Karsog

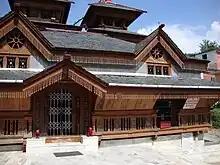

Using sleepers of considerable girth, the temple is a wood and slate structure. I is believed that the sacred fire in the temple has been kept burning from times immemorial - and that the level of the ashes never increases. There is an unusually large drum in the temple with rhinoceros hide. Also shown on request is a large grain of wheat supposedly dating to the mythological times of the Satya Yuga. Some recently excavated shivalingas have been installed by the side of the temple.